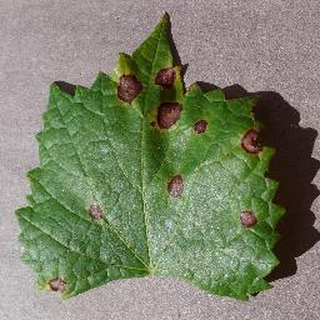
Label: grape_black_rot